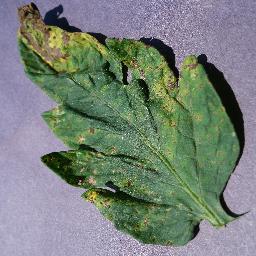
Label: Tomato___Septoria_leaf_spot